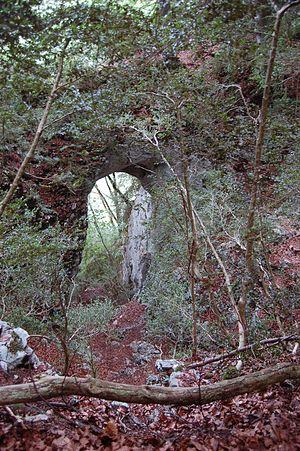
Porte du Diable (Saint-Julien-en-Vercors, Drôme, France)
Il a été recensé en France environ 620 arches naturelles, réparties sur les côtes ou dans les régions montagneuses calcaires.